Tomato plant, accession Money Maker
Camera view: tilt-top (135 deg); turntable rotation: 240 degrees
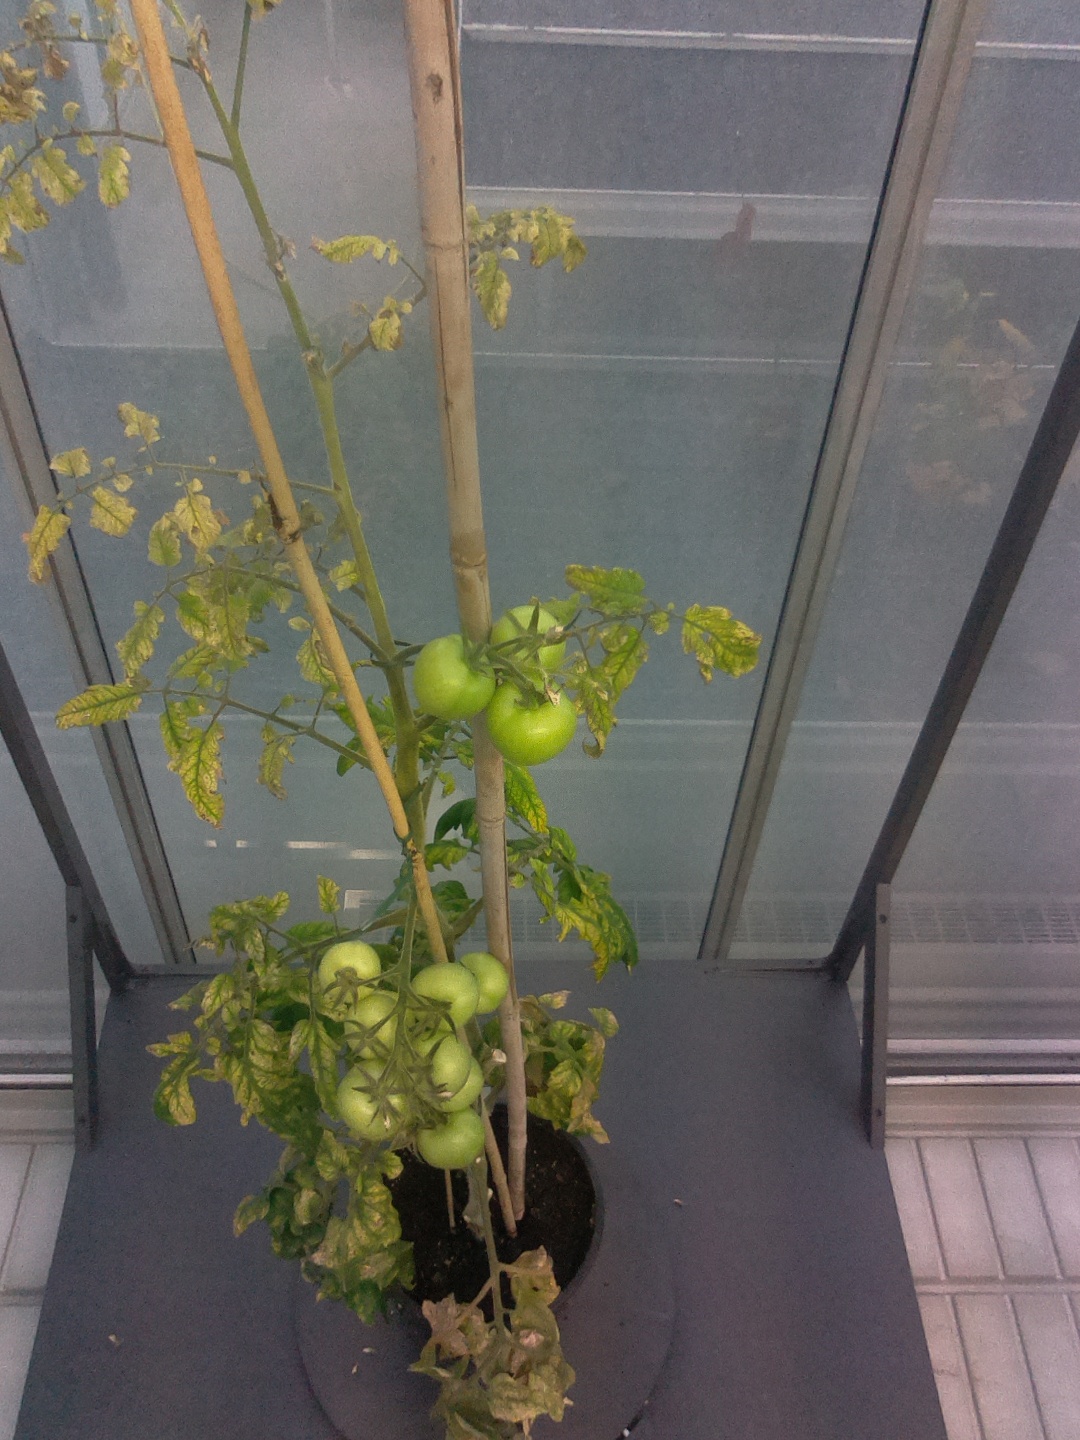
BBCH growth stage 78: 80% -90% of final fruit size